Lindsay Wong

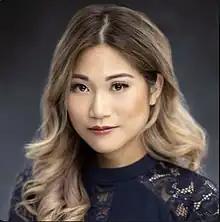
Lindsay Wong in 2022

Lindsay Wong is a Canadian writer, whose memoir "The Woo-Woo: How I Survived Ice Hockey, Drug Raids, Demons, and My Crazy Chinese Family" was published in 2018. The book, a humorous memoir about her Chinese Canadian family's history of mental illness, won the 2019 Hubert Evans Non-Fiction Prize and was a shortlisted finalist for the 2019 Hilary Weston Writers' Trust Prize for Nonfiction.